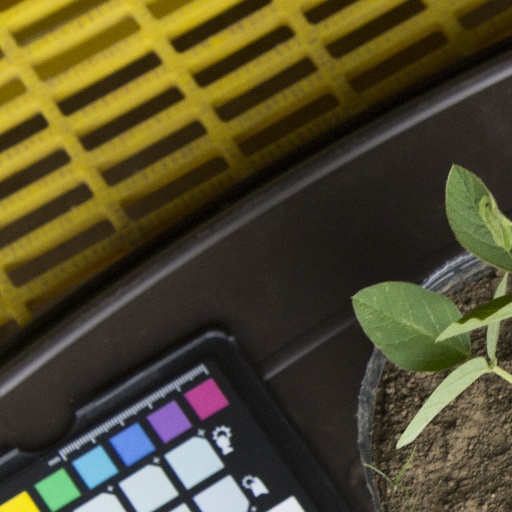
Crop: soybean